Question: Please indicate a possible affordance area of the book that can be used for holding
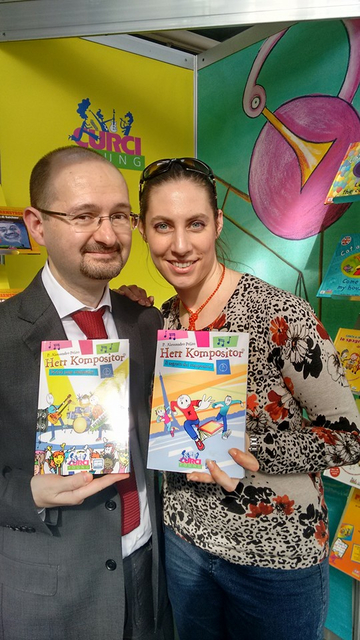
Answer: [26.617, 335.639, 127.669, 470.376]